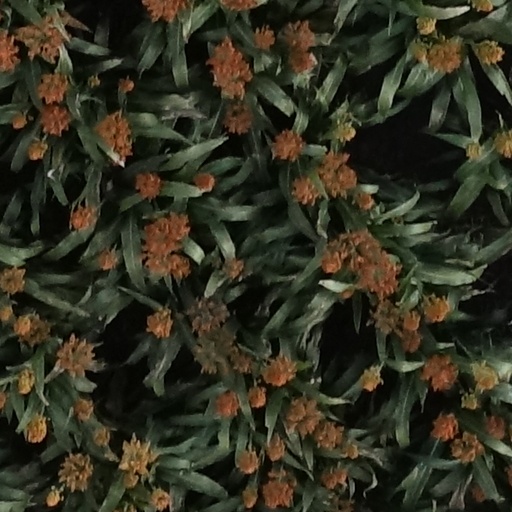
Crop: sorghum